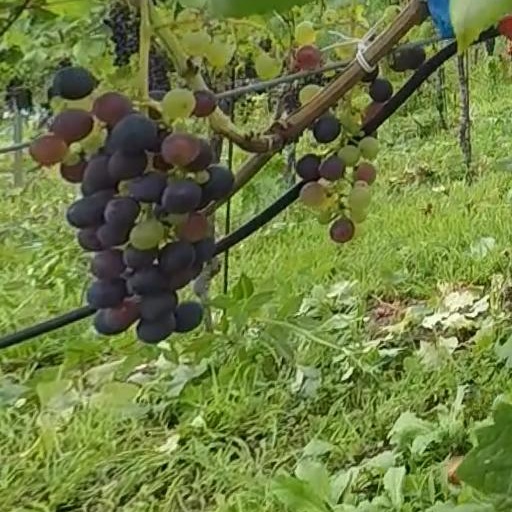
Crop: grape